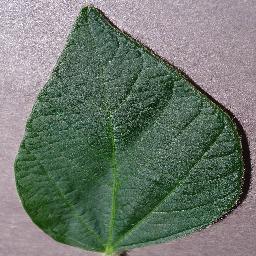
Label: Soybean___healthy